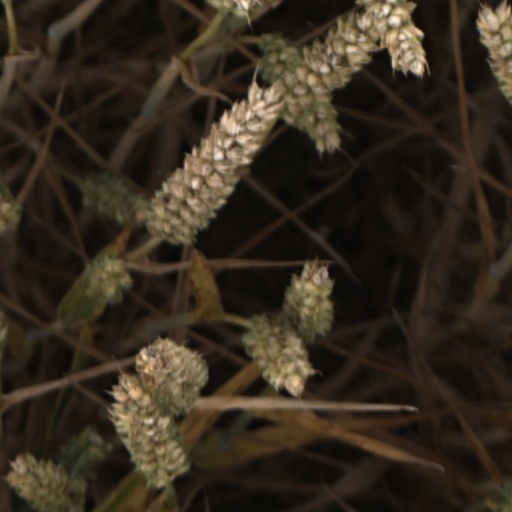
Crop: wheat